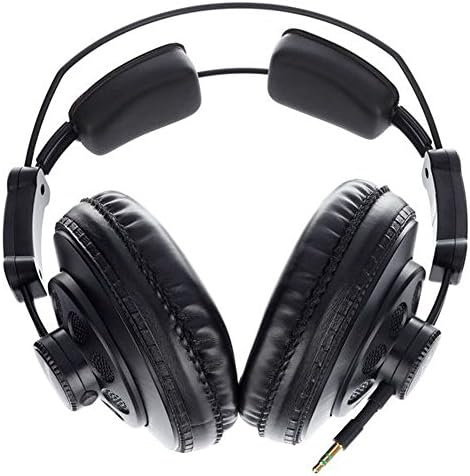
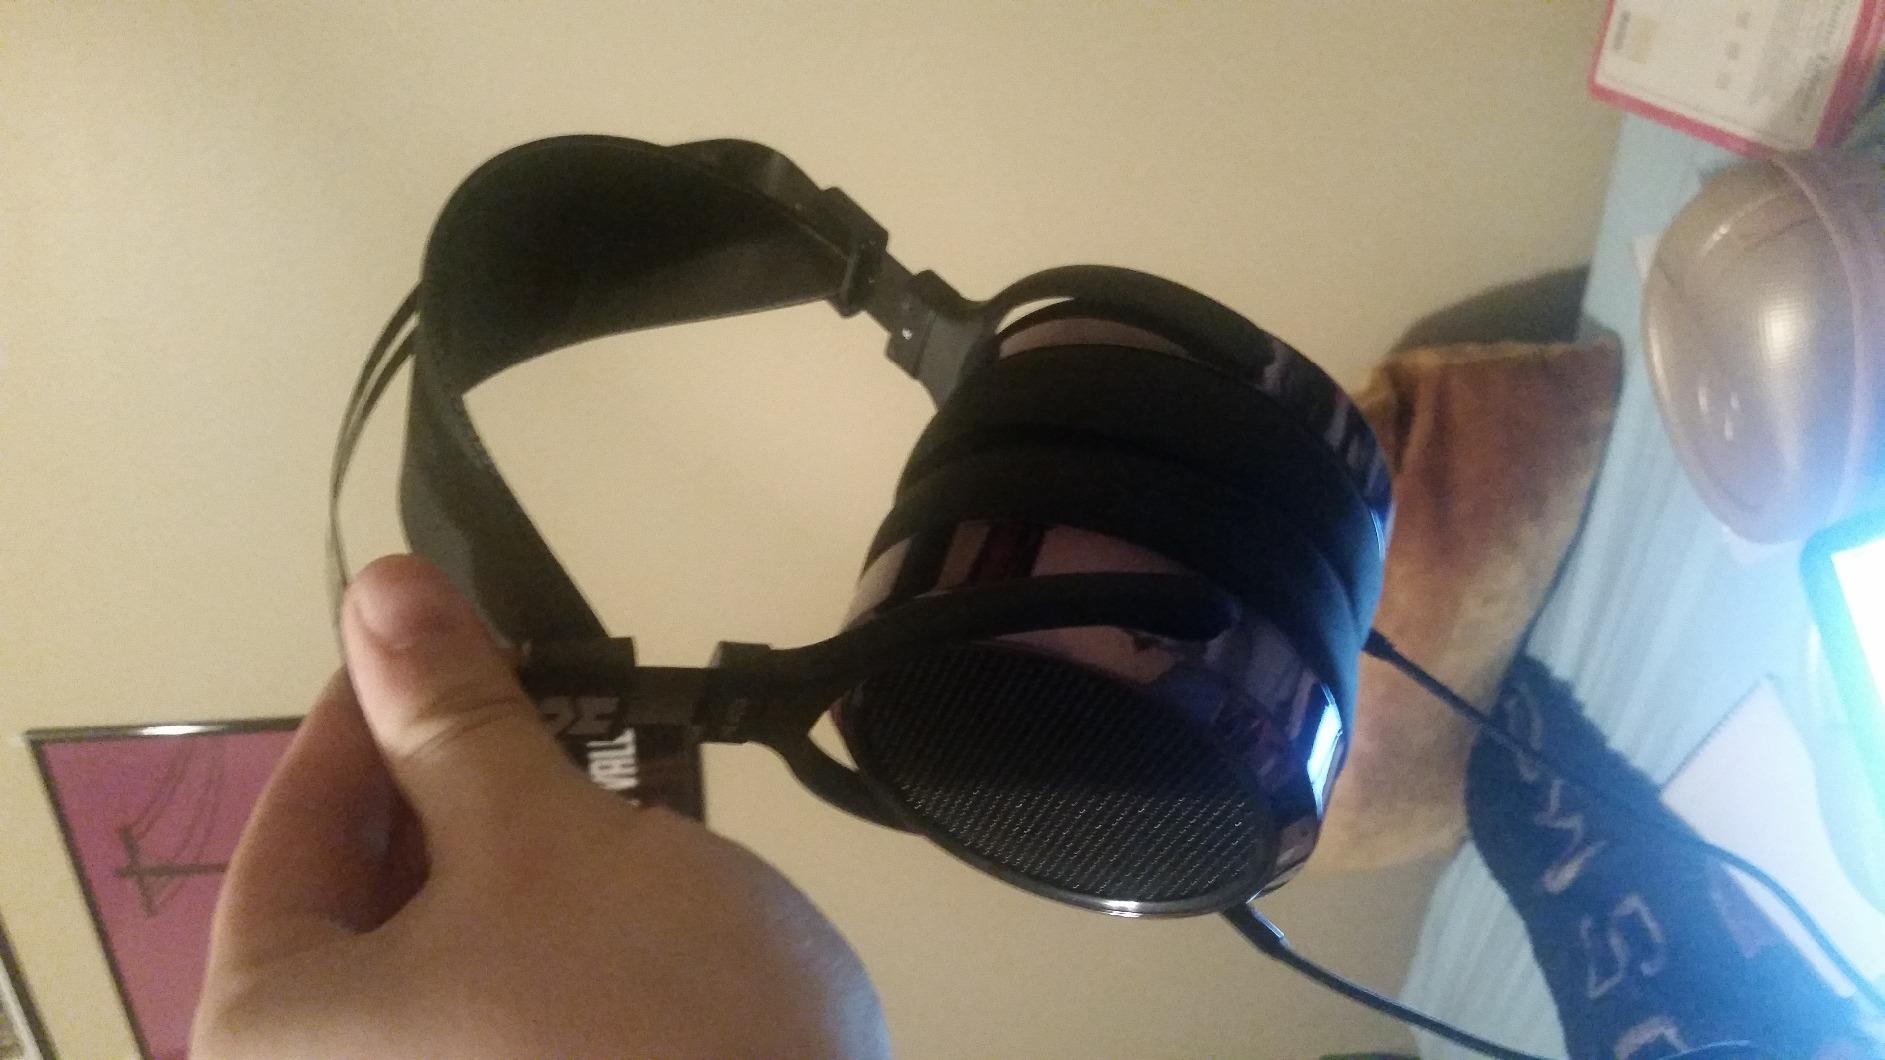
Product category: headphones
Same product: no